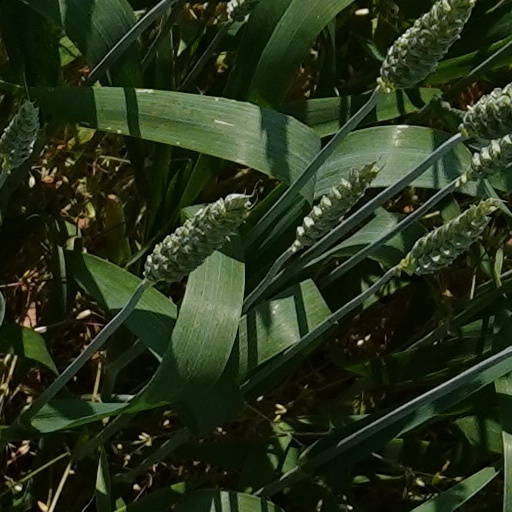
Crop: wheat